Gabriel Ferrier

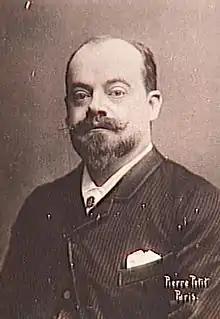
Ferrier photographed by Pierre Petit

Gabriel-Joseph-Marie-Augustin Ferrier (29 September 1847 in Nîmes – 6 June 1914 in Paris) was a French portrait painter and orientalist.